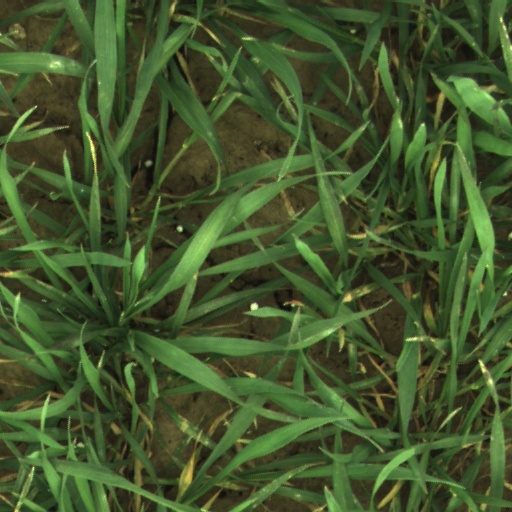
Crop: wheat